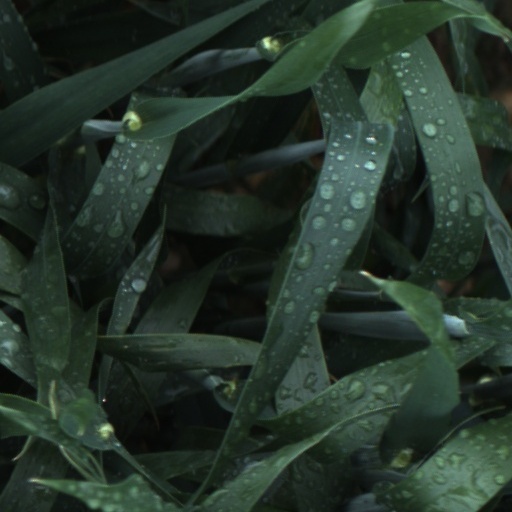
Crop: wheat